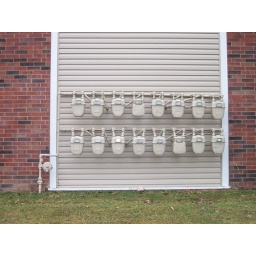
Sixteen white gas meters and one circular attachment, on the side of an apartment building near Westerville.